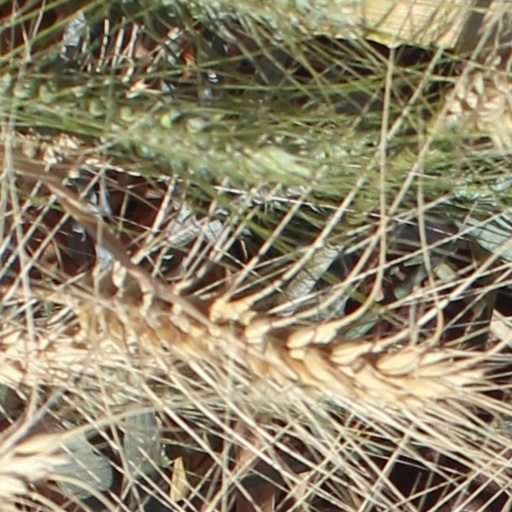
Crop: wheat